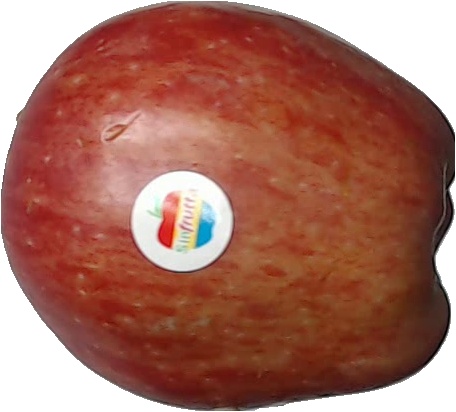
Label: apple_red_1